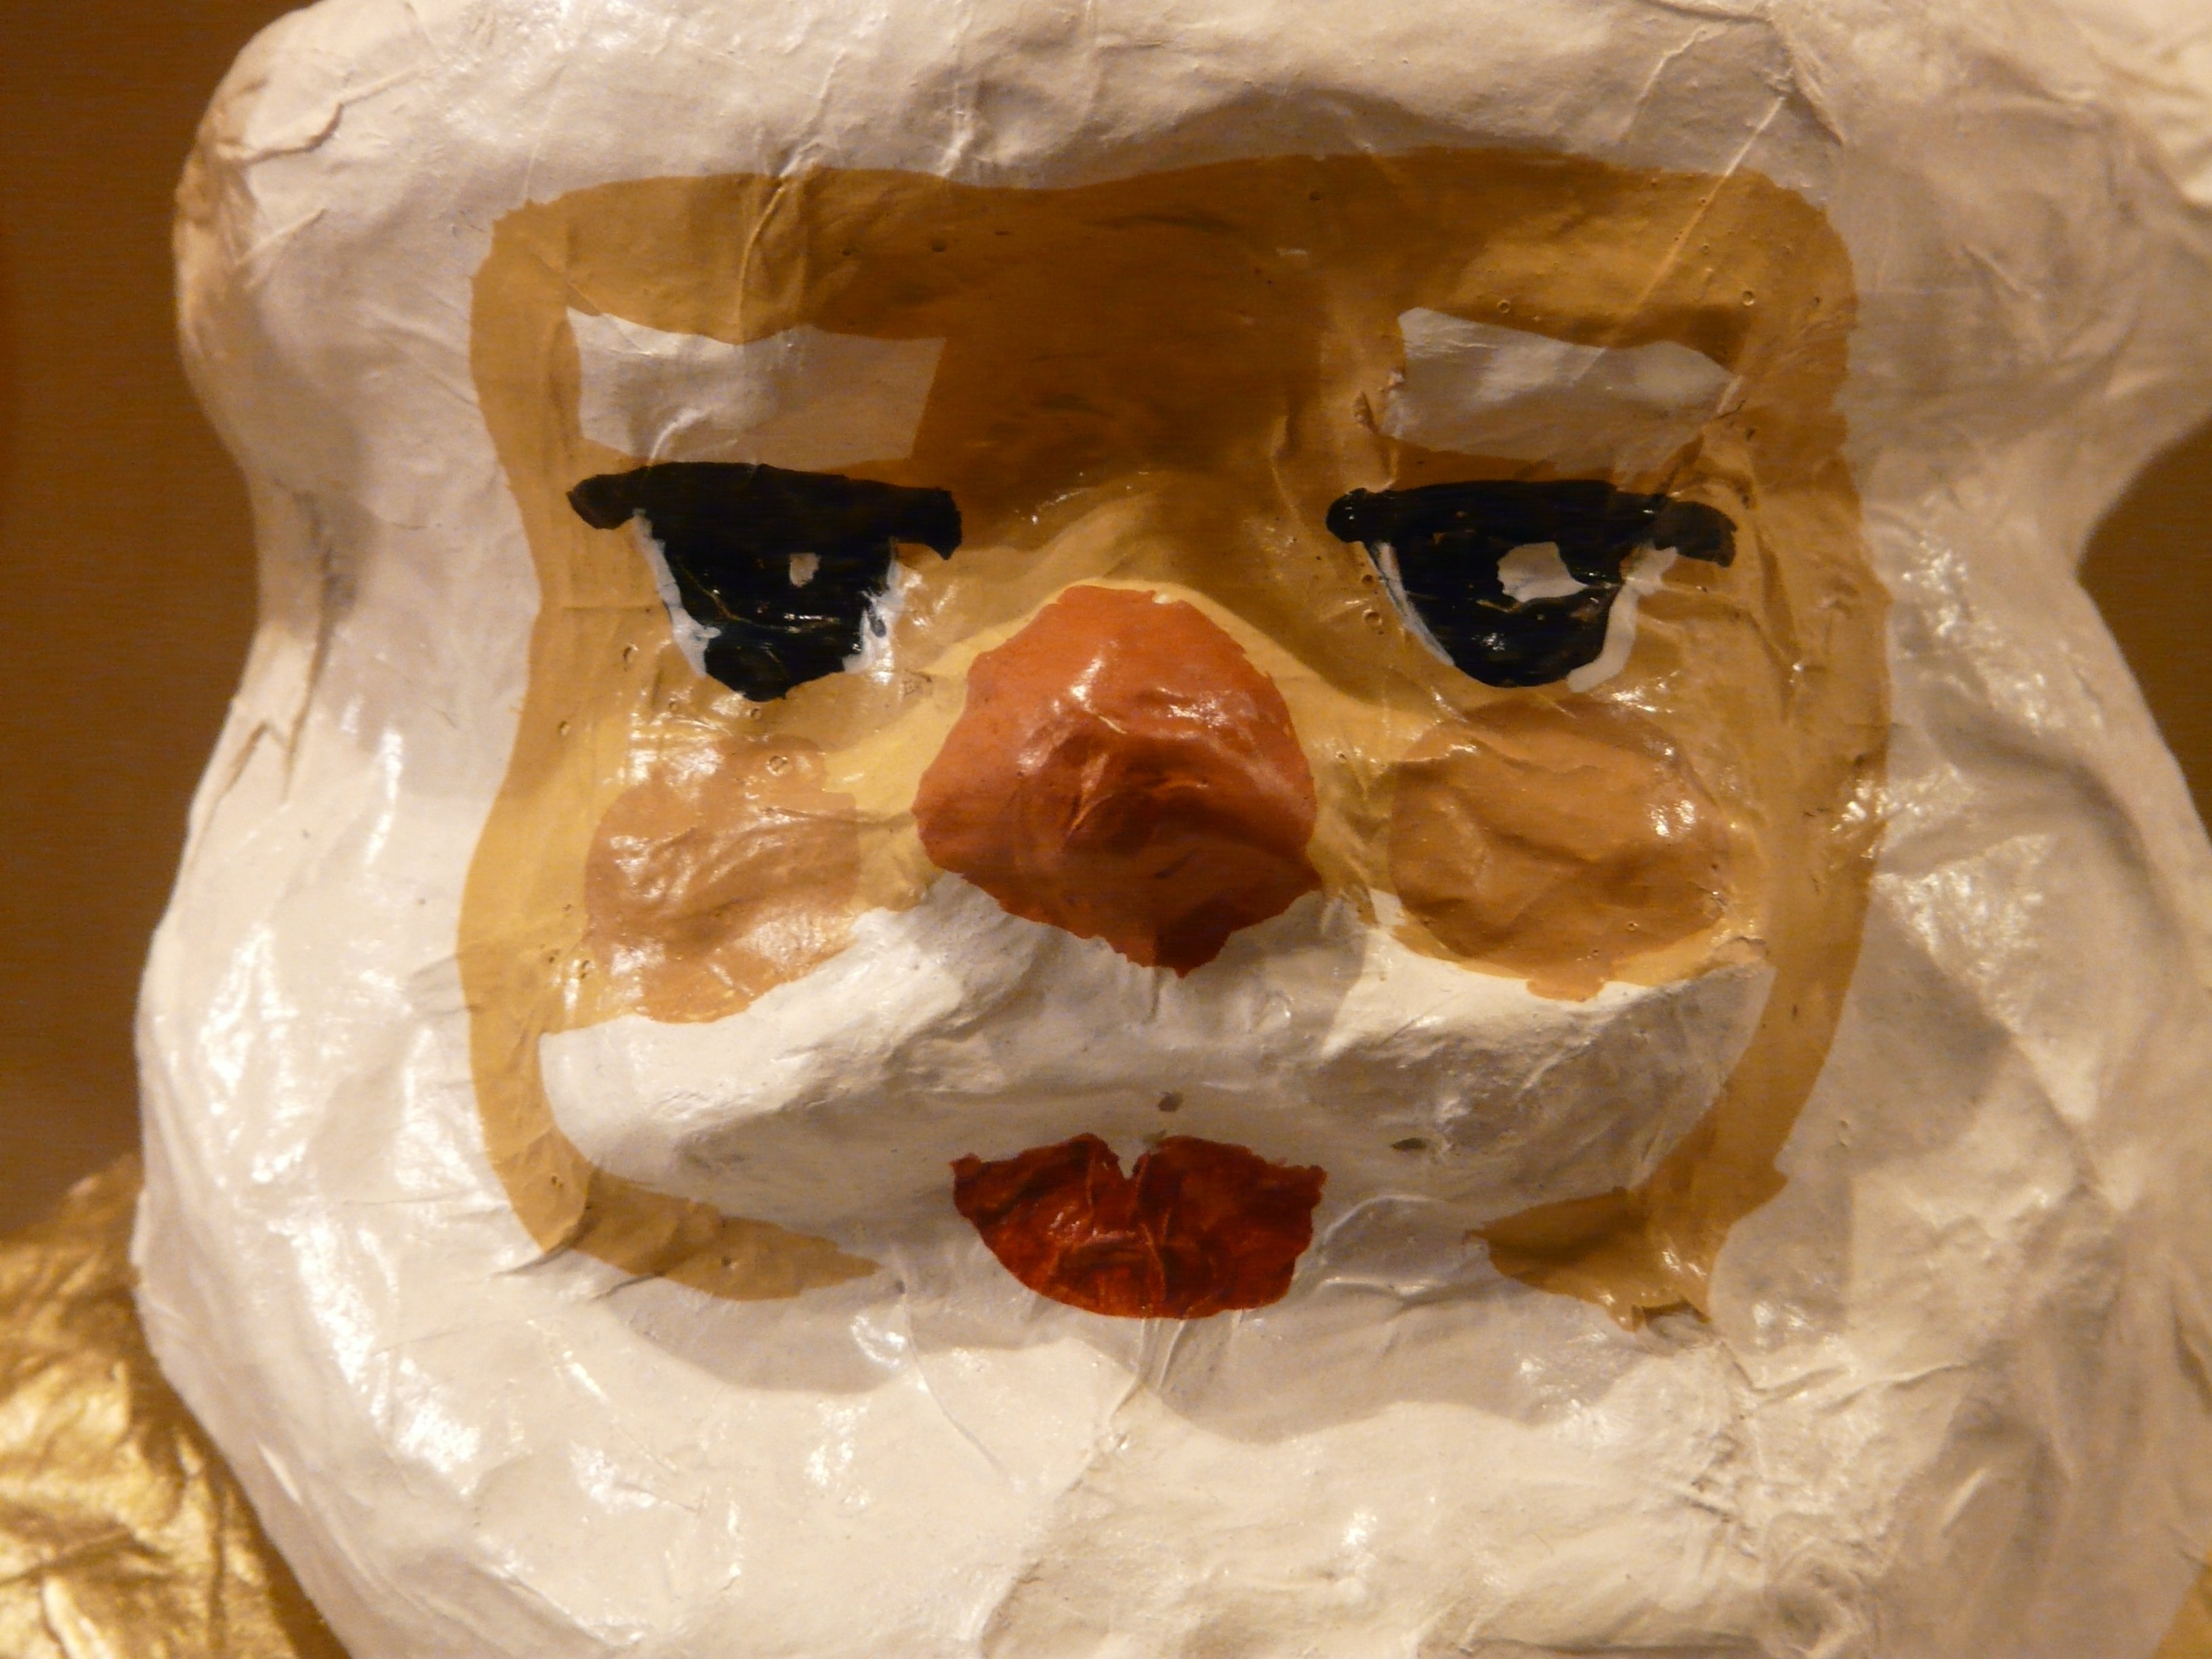
man, portrait, food, christmas, toy, face, art, bart, figure, carving, santa claus, stuffed toy